James Kingsley

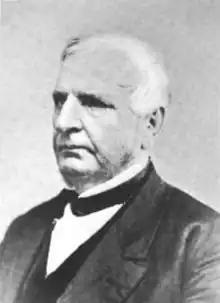
James Kingsley

James Kingsley (6 January 1797 – 10 August 1878) was an attorney and mayor of Ann Arbor from 1855 to 1856.